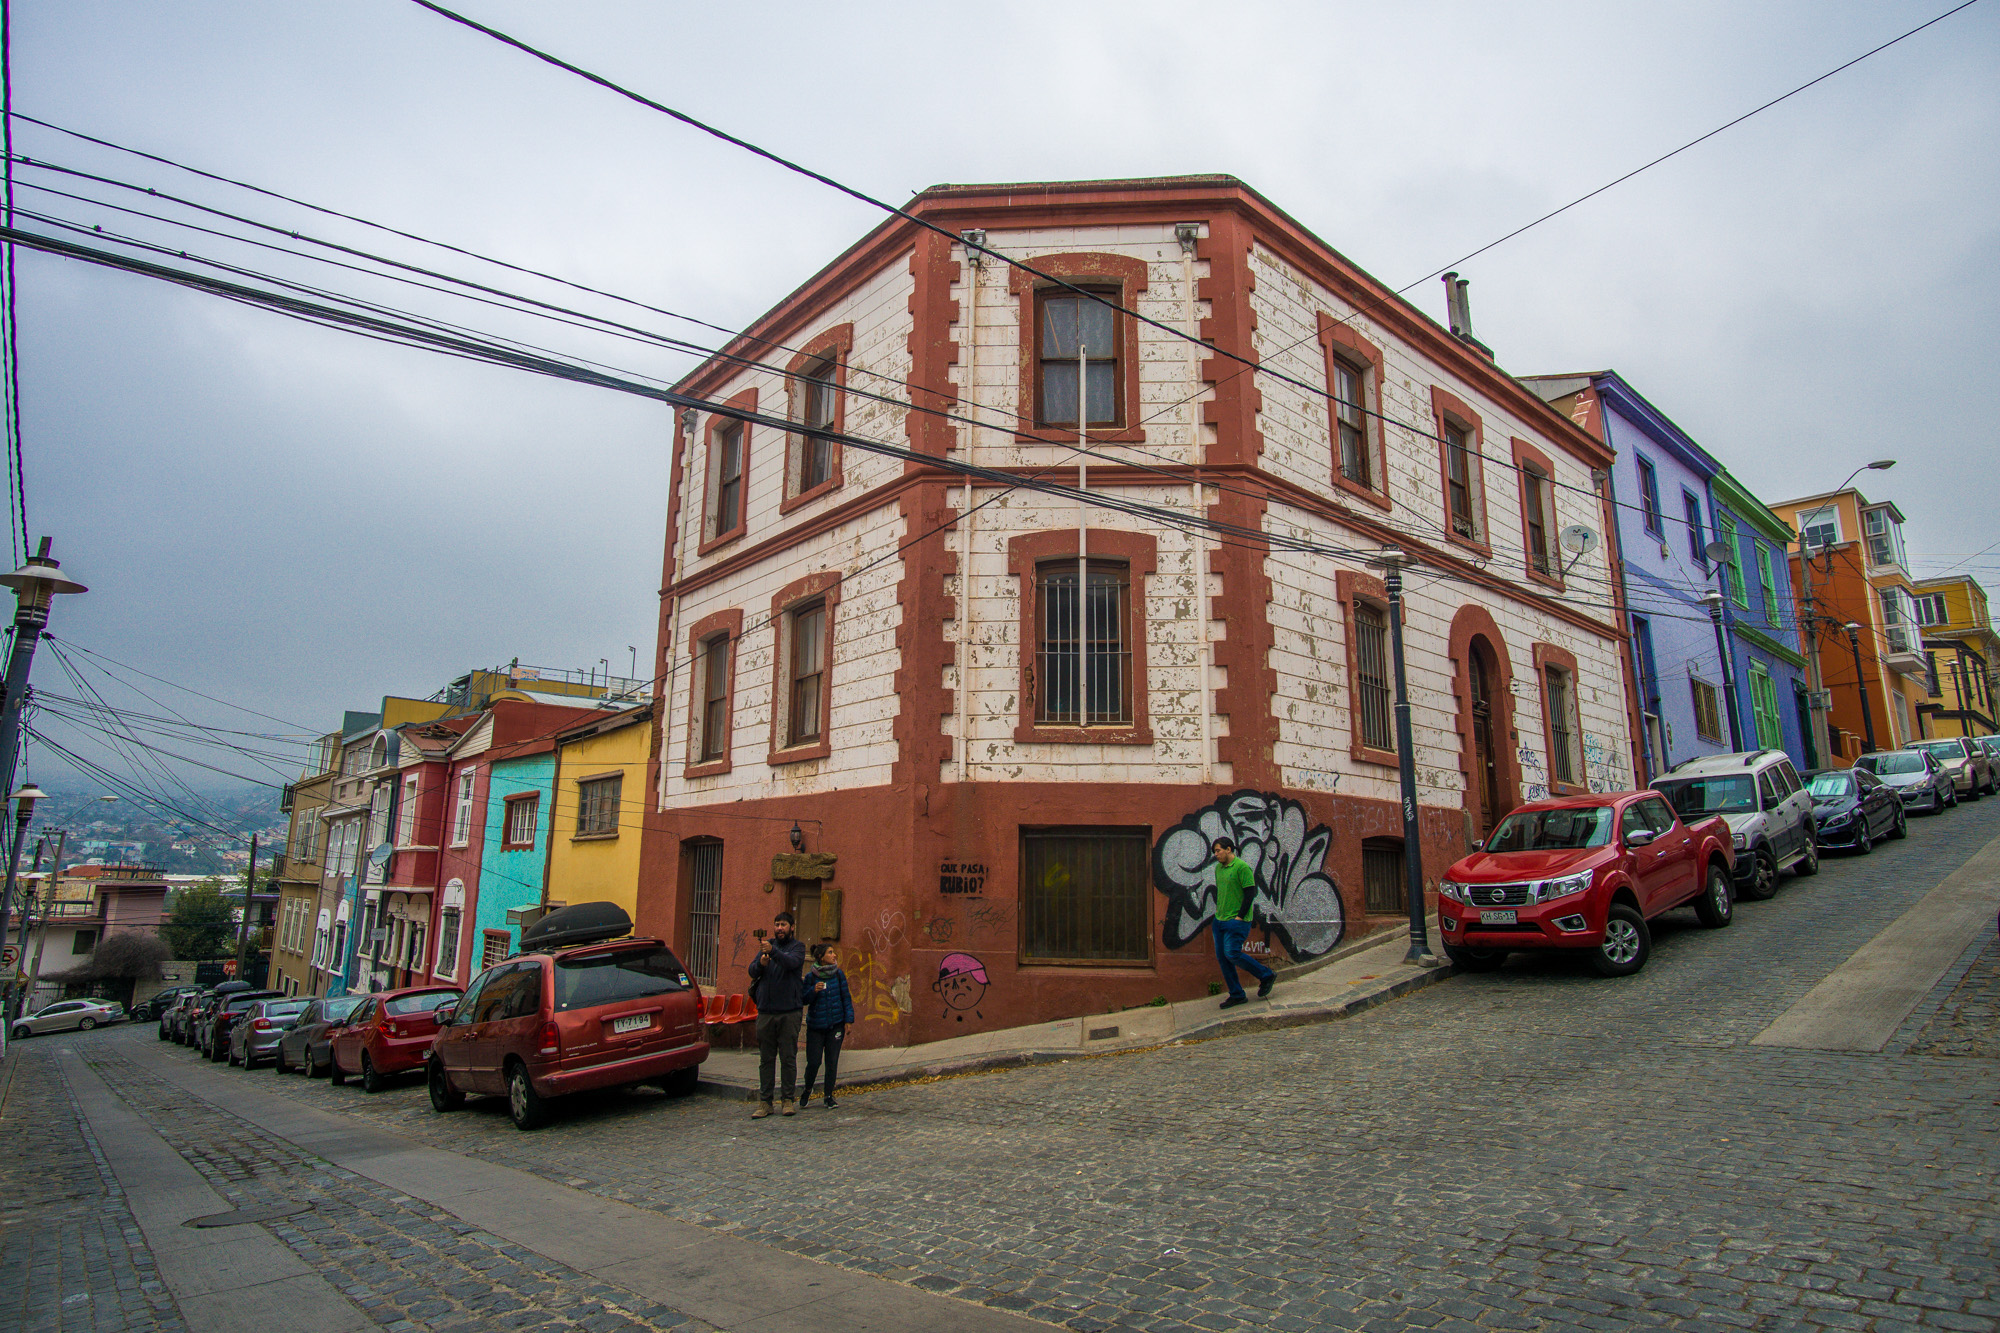
city, neighbourhood, town, residential area, street, urban area, house, building, transport, architecture, property, human settlement, road, downtown, infrastructure, vehicle, mixed use, sky, suburb, home, thoroughfare, car, vacation, facade, compact car, tourism